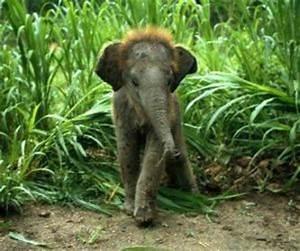
elephant